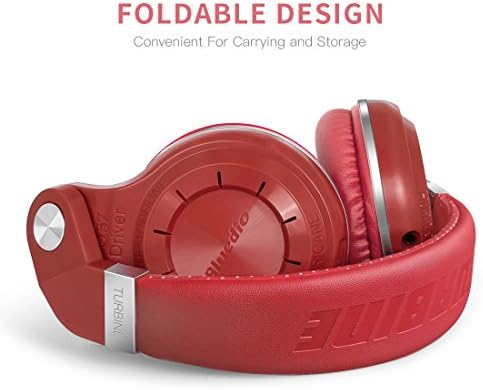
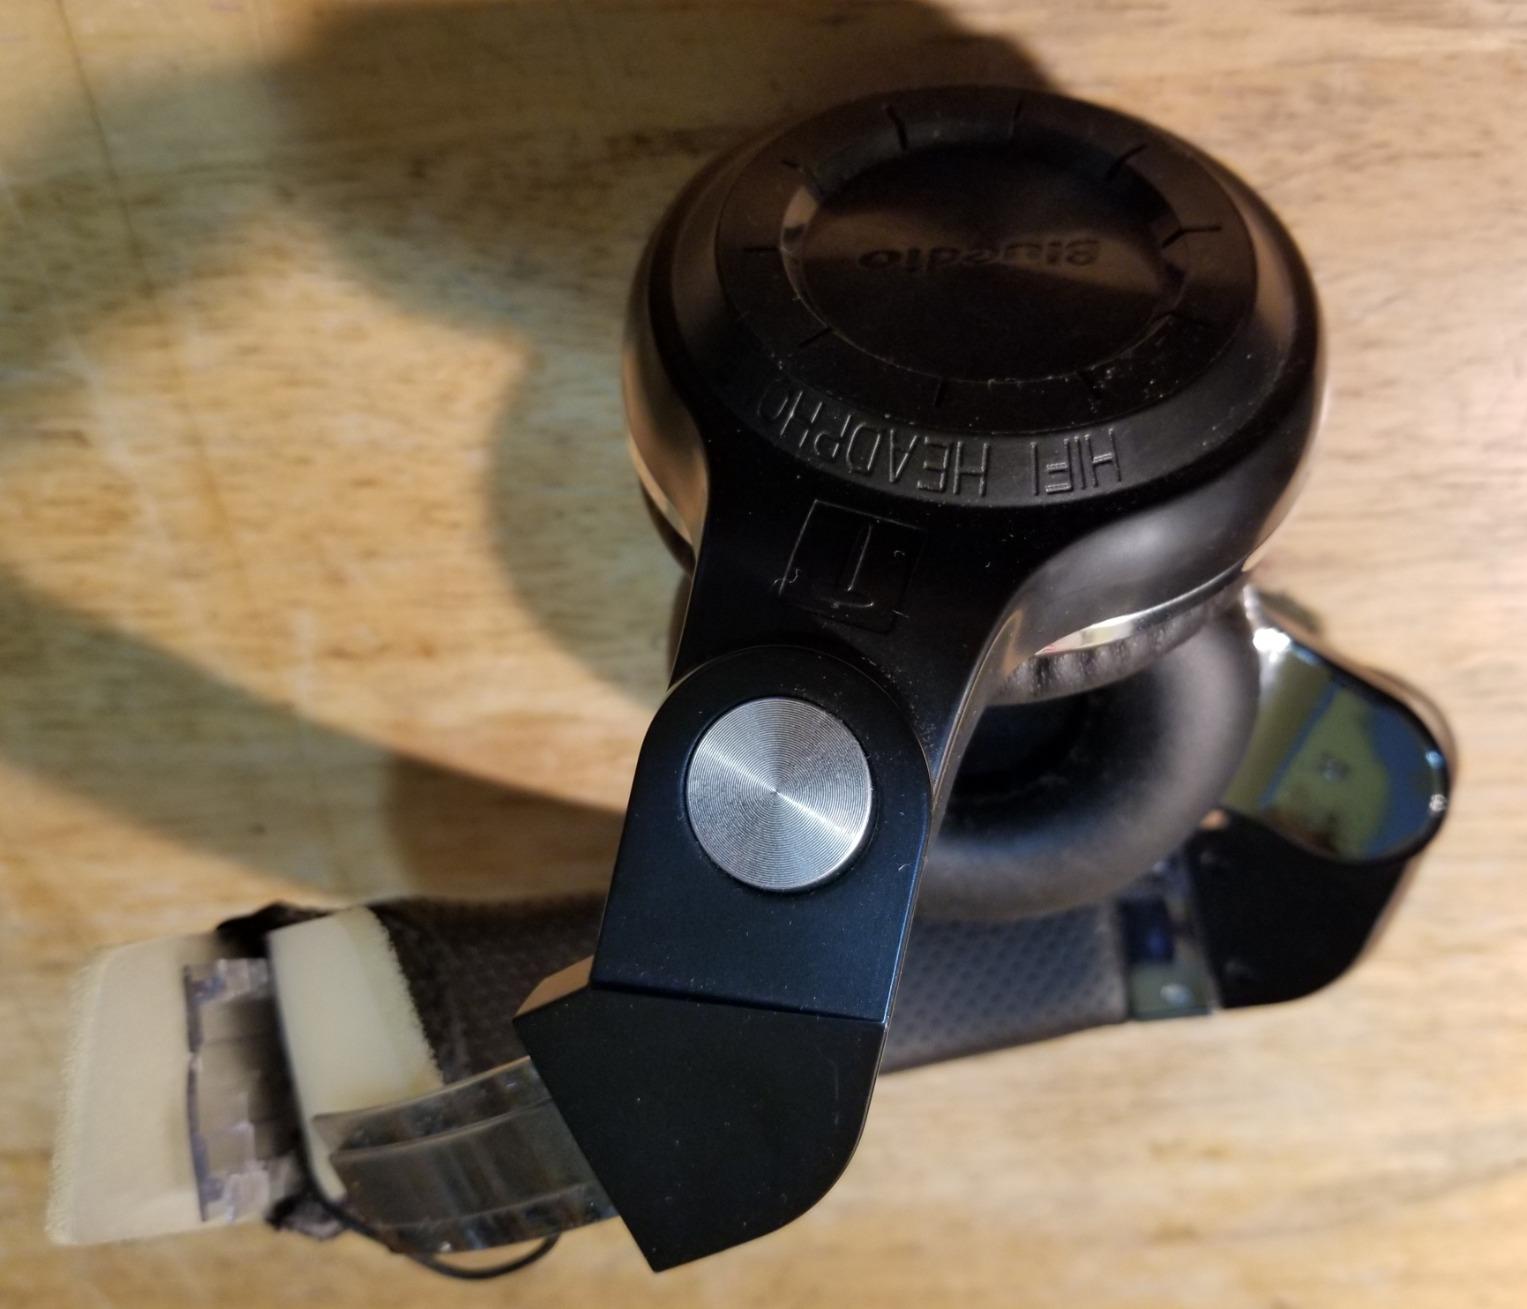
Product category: headphones
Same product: no